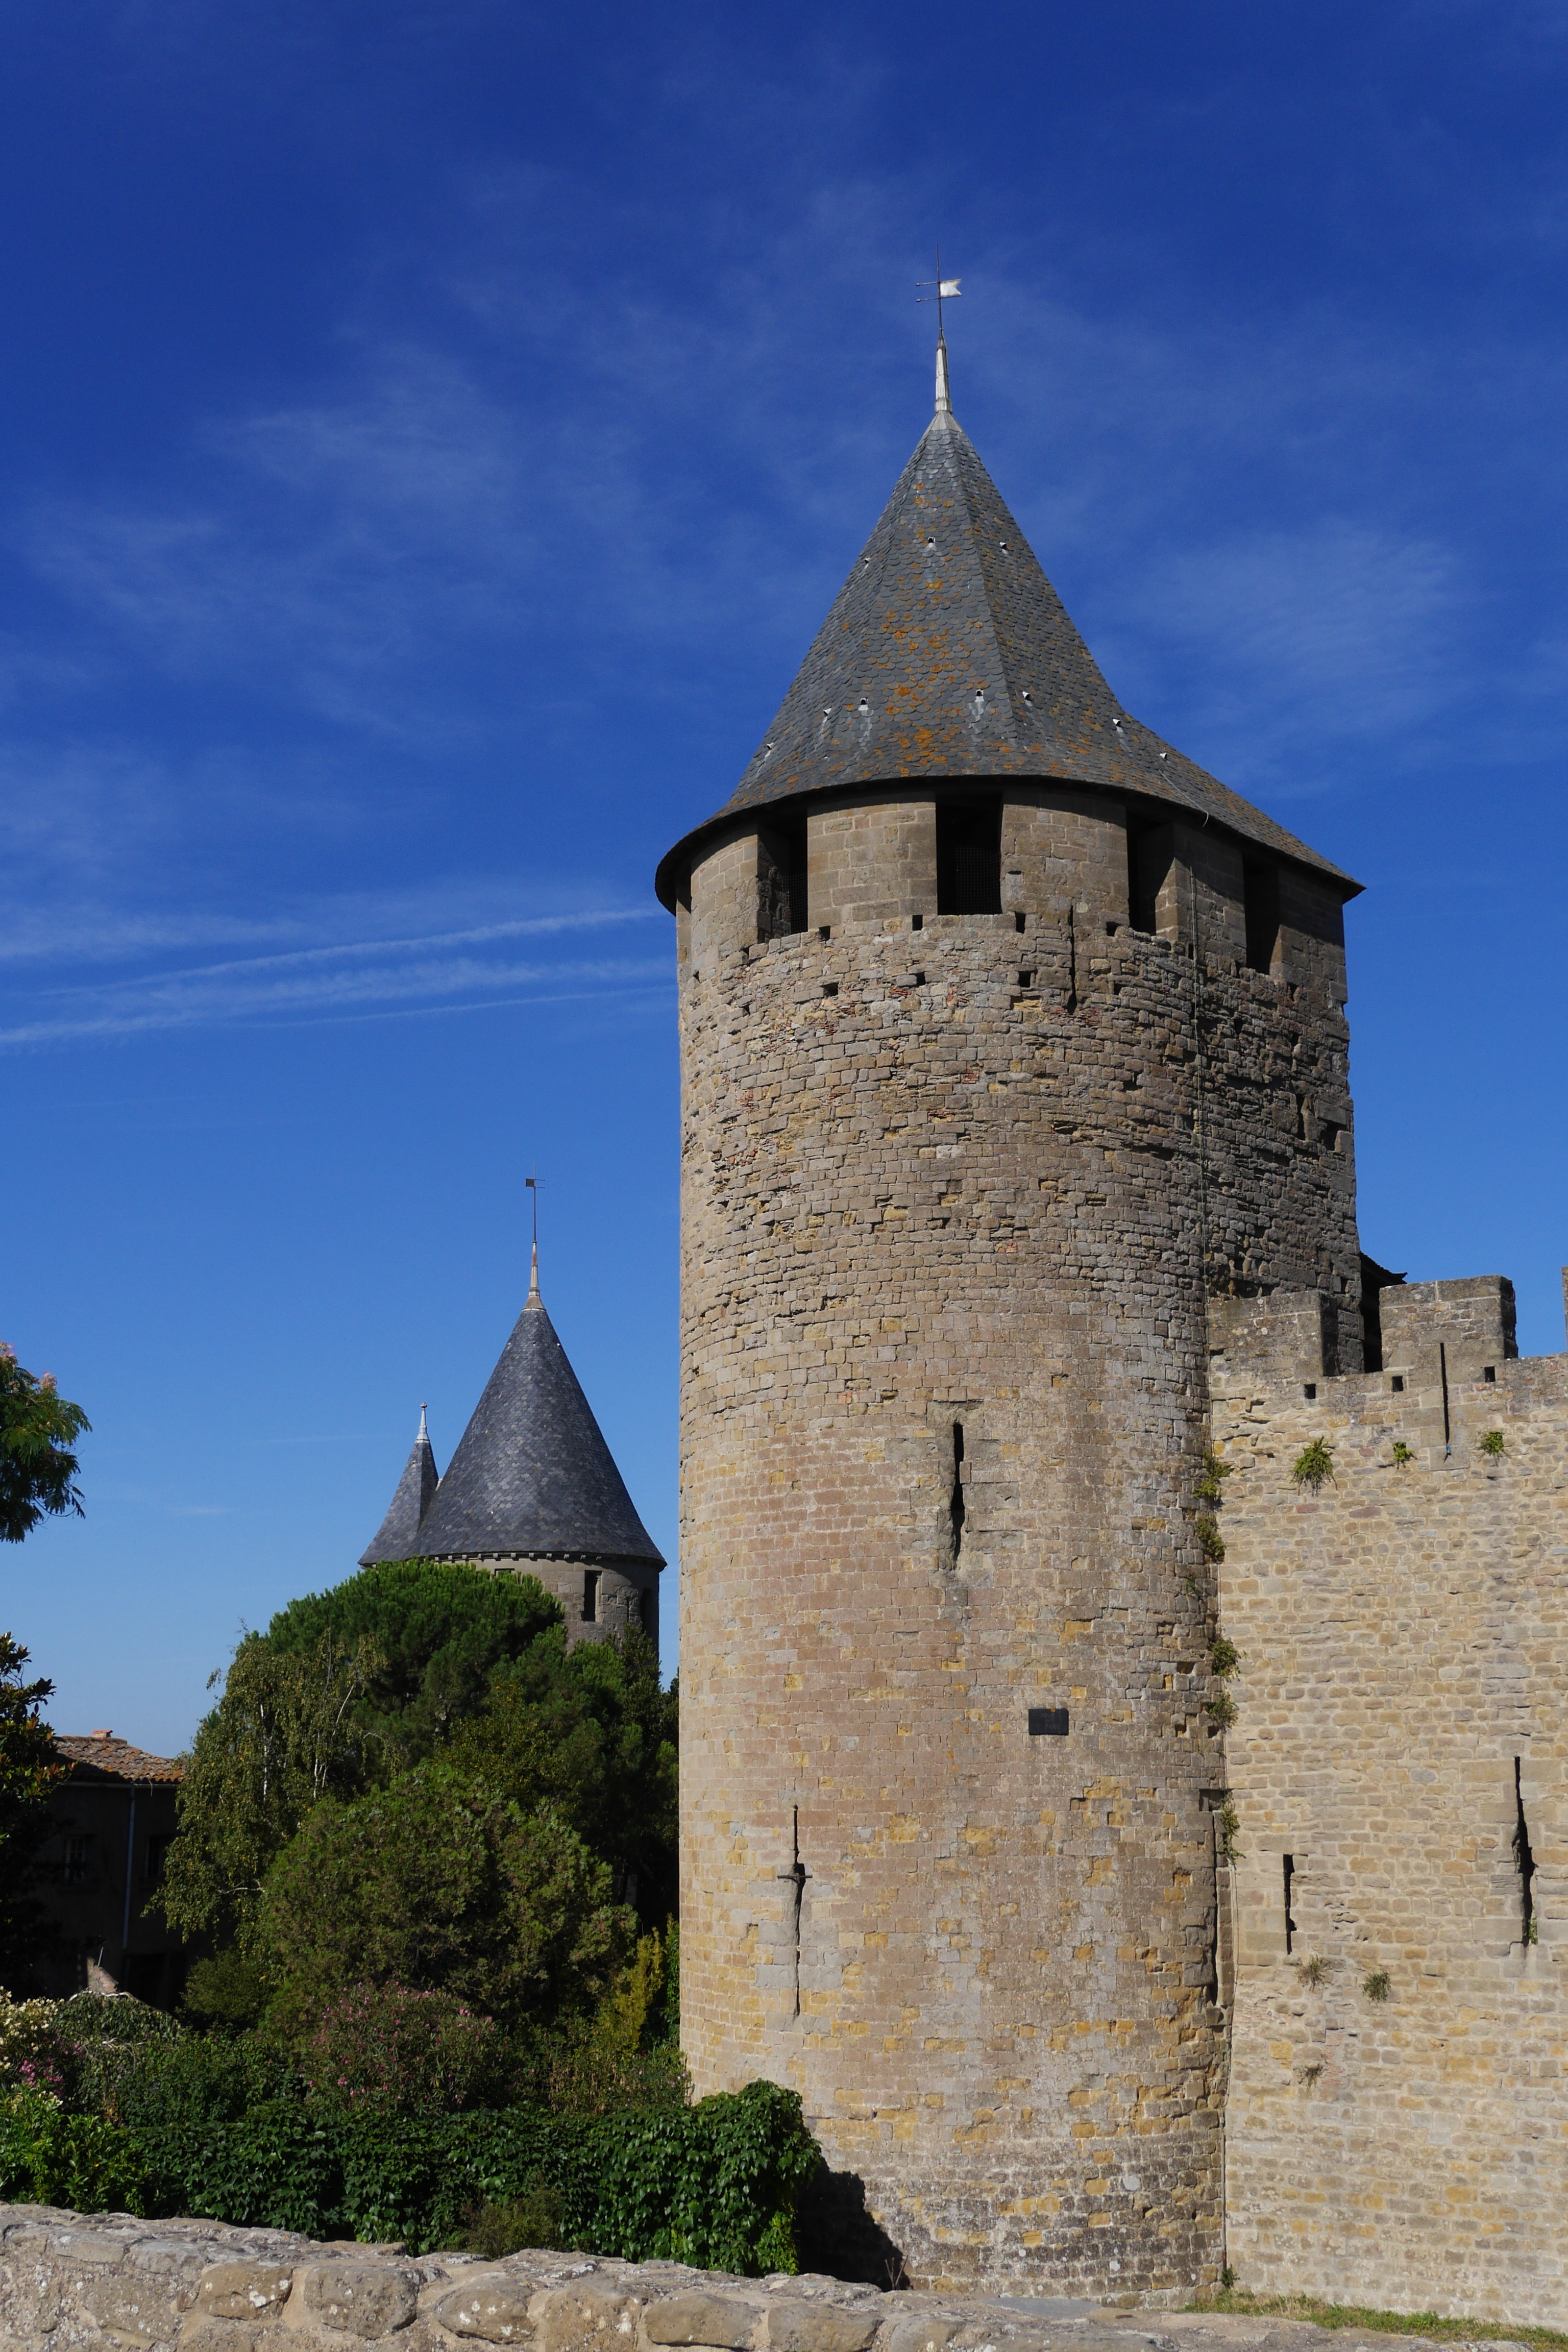
house, building, chateau, france, tower, castle, facade, church, chapel, fortification, place of worship, bell tower, south, medieval, steeple, monastery, carcassonne, heritage, former, old houses, middle ages, old village, french village, house facade, tourist town, spanish missions in california